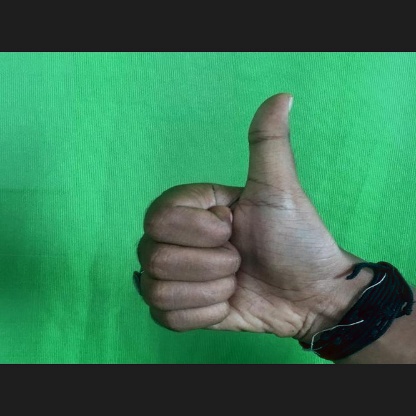
Mudra: Sikharam